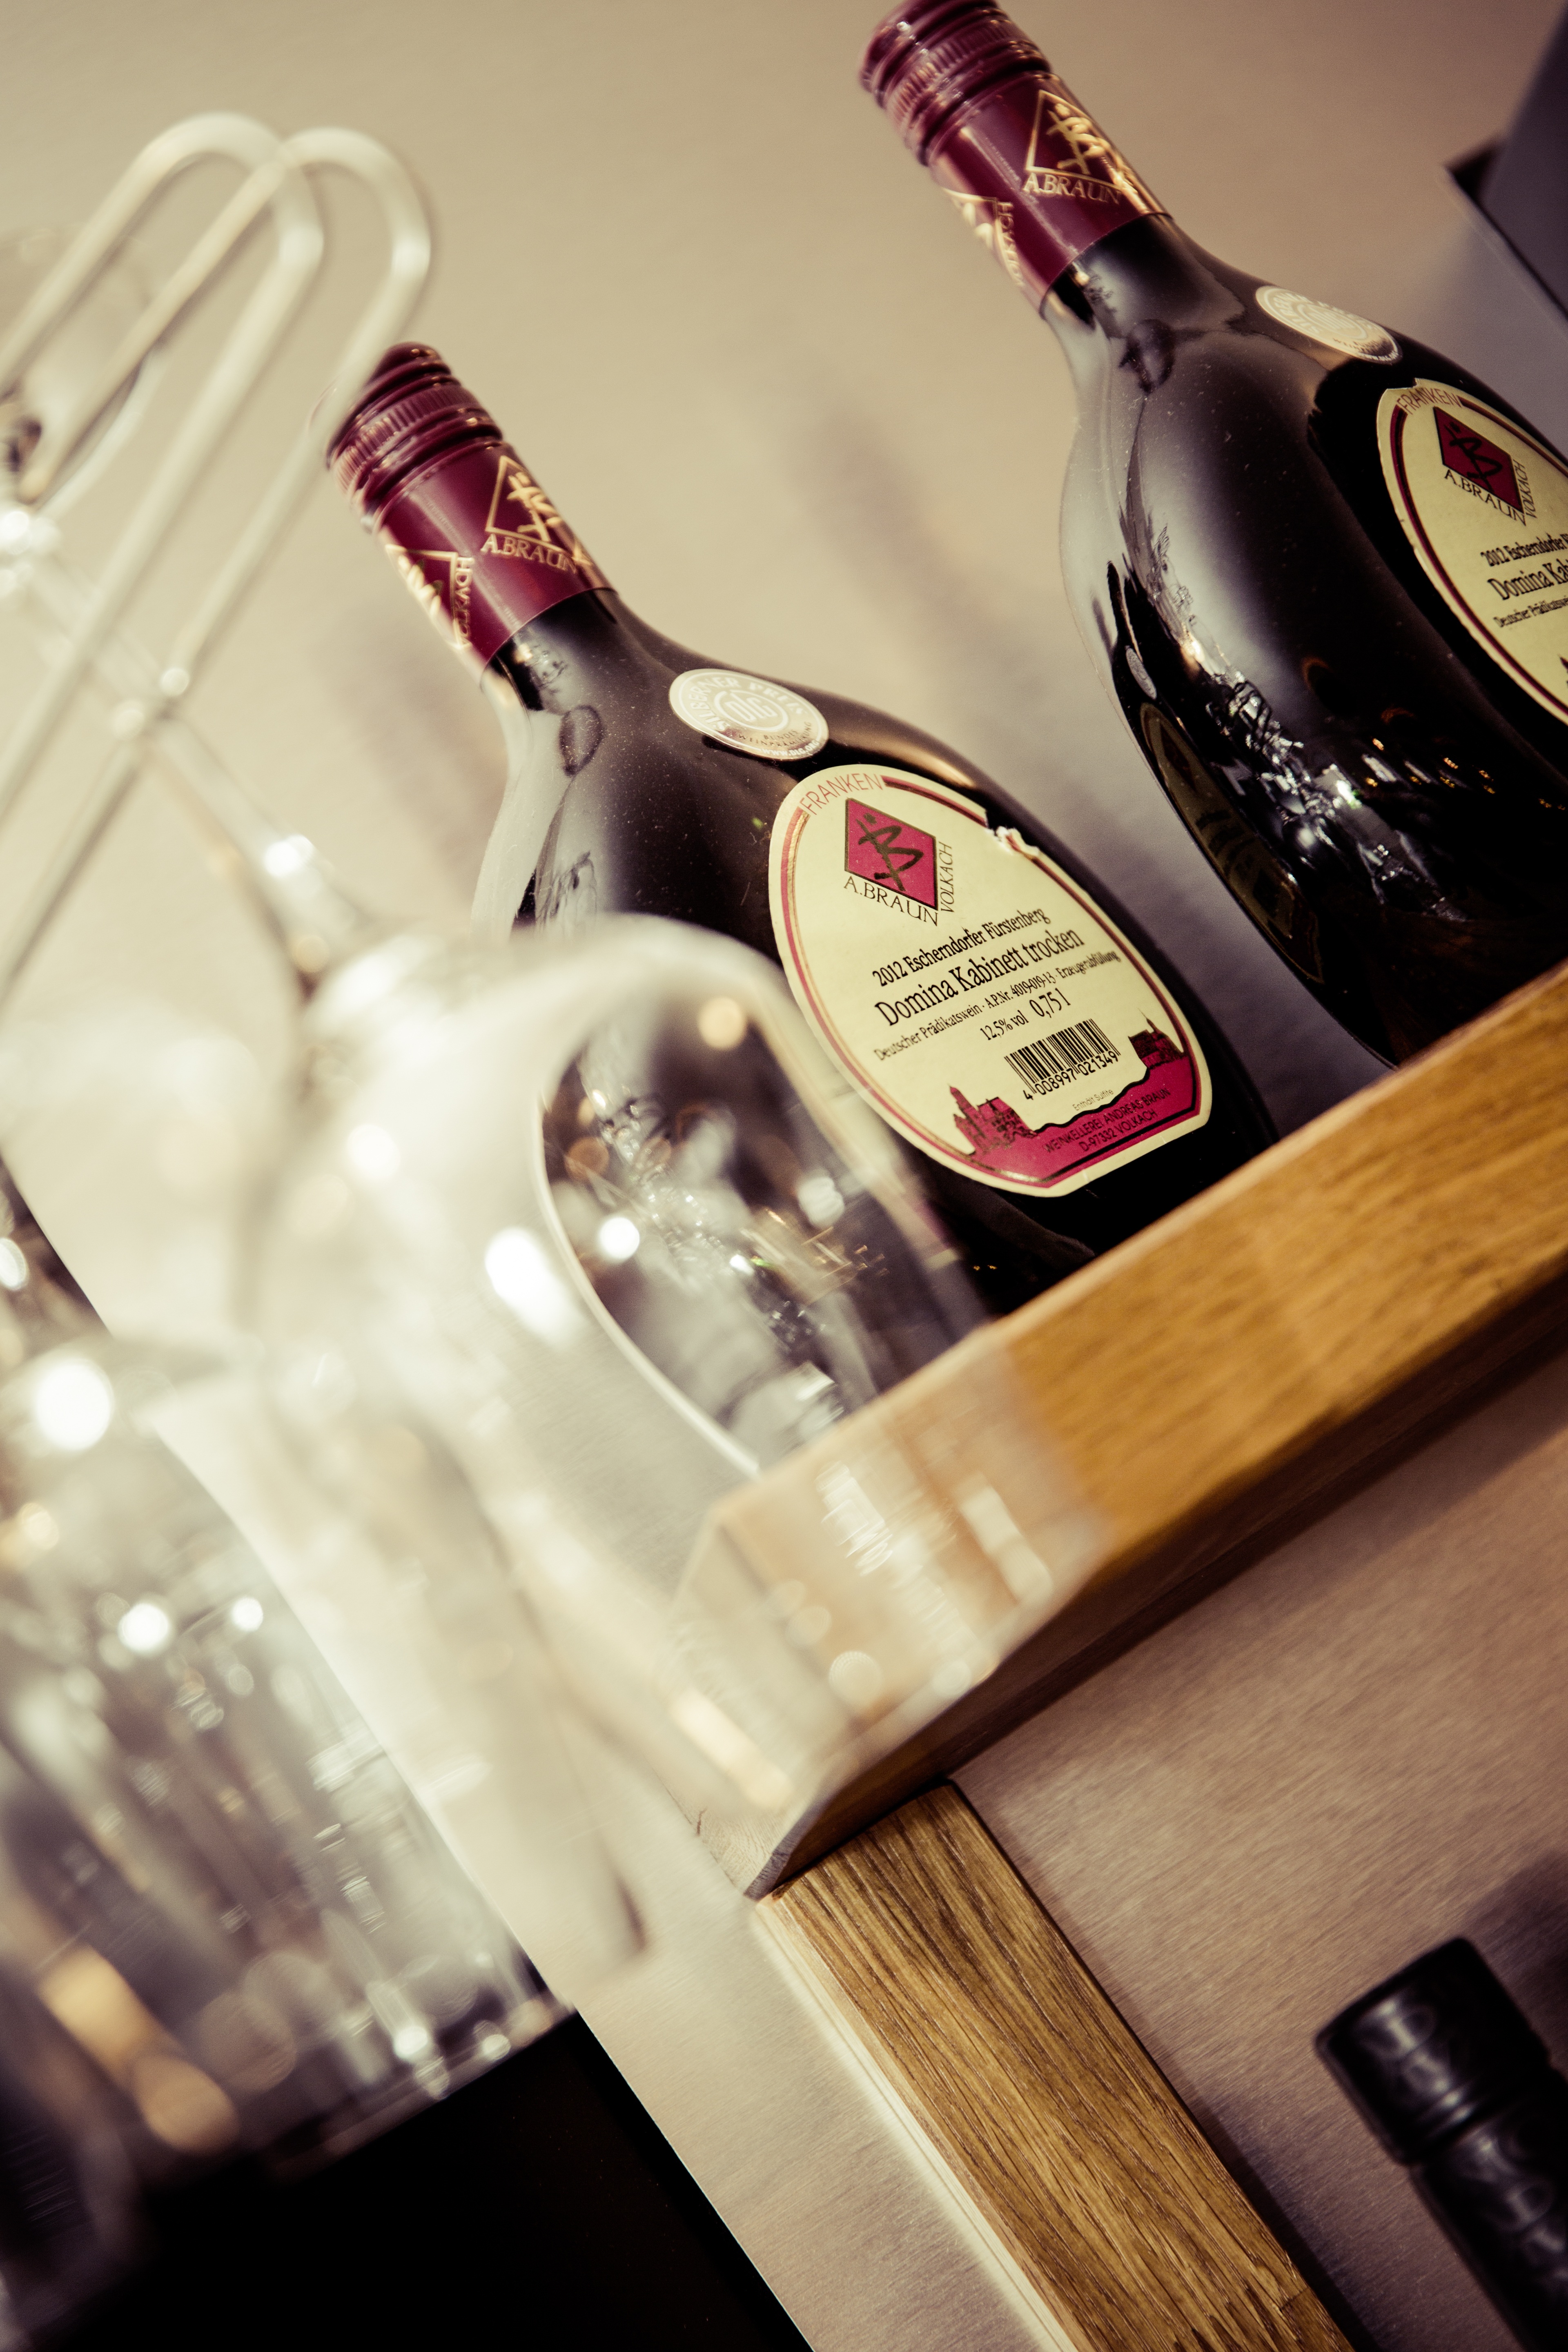
hand, wine, glass, restaurant, bar, red, drink, gourmet, red wine, wine glass, transparent, bistro, decorative, bottles, glasses, dinner, style, champagne, mood, shape, gastronomy, pleasure, stemware, after work, alcoholic beverage, sense, wine shop